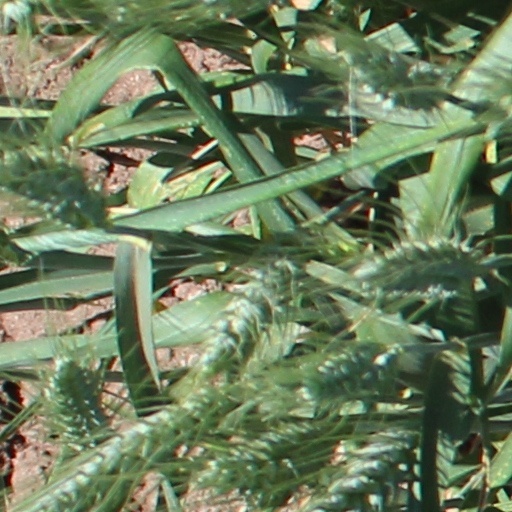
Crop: wheat